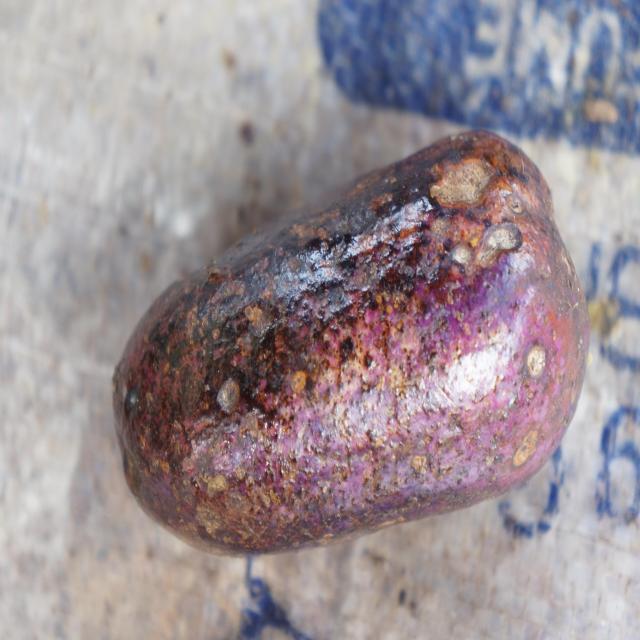
Plum grade: bruised